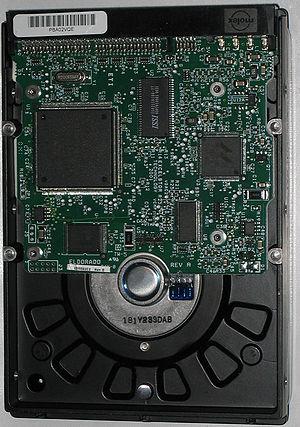
Un disque dur est une mémoire de masse à disque tournant magnétique utilisée principalement dans les ordinateurs, mais également dans des baladeurs numériques, des caméscopes, des lecteurs/enregistreurs de DVD de salon, des consoles de jeux vidéo, etc.